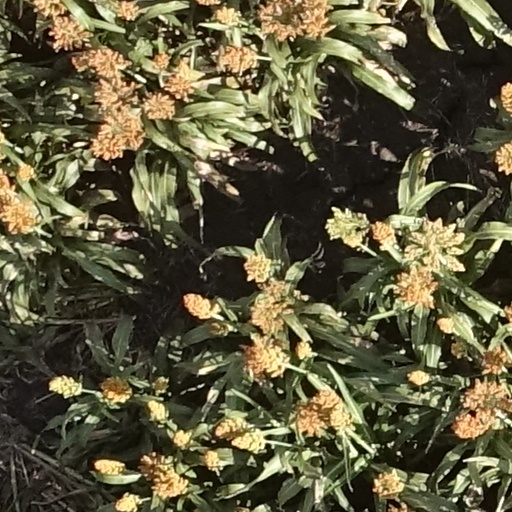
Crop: sorghum